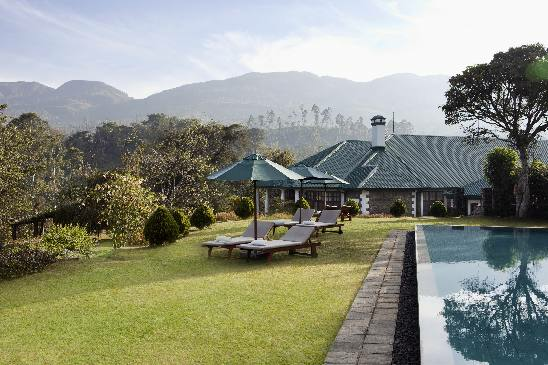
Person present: No